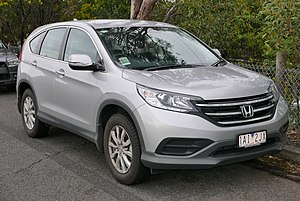
Honda CR-V / Fjerde generation (2012−)
Honda CR-V (2012−2015)
Honda CR-V er en kompakt SUV fra den japanske bil- og motorcykelfabrikant Honda. Bilen kom første gang på markedet i 1996, og er i dag nået til fjerde generation.